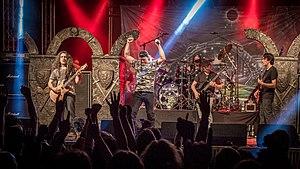
Fates Warning est un groupe de metal progressif américain, originaire de Hartford, dans le Connecticut. Formé en 1982 par le chanteur John Arch, les guitaristes Jim Matheos et Victor Arduini, le bassiste Joe DiBiase, et le batteur Steve Zimmerman, Fates Warning a effectué de nombreux changements dans sa formation, et Matheos en est le seul membre original. Leur formation actuelle se compose des guitaristes Jim Matheos et Frank Aresti, du chanteur Ray Alder, du bassiste Joey Vera, et du batteur Bobby Jarzombek. Pionnier de la scène metal progressif, Fates Warning se popularise à l'international durant les années 1980, et classé comme l'un des « groupes fondateurs du metal progressif » parmi Queensrÿche et Dream Theater, responsable de la création, du développement et de la popularisation de ce genre musical.